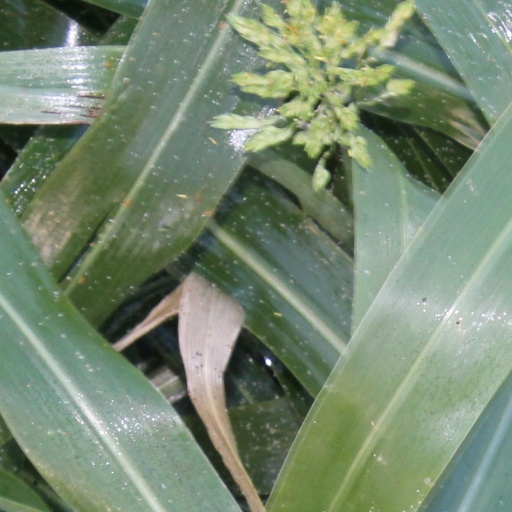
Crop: sorghum